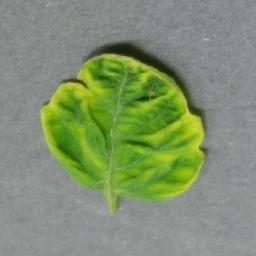
Label: Tomato___Tomato_Yellow_Leaf_Curl_Virus